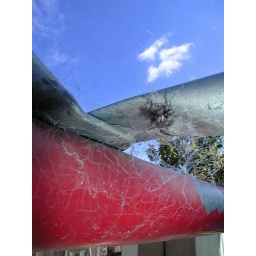
Kids notice the smallest things. Rafe spotted this fly under his monkey bars. Exposed for the sky and used fill-flash.